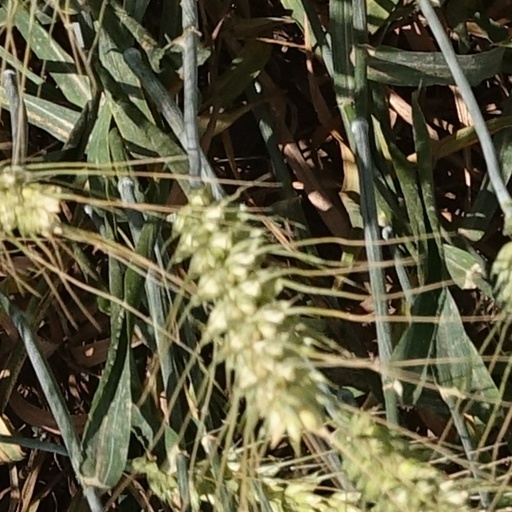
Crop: wheat